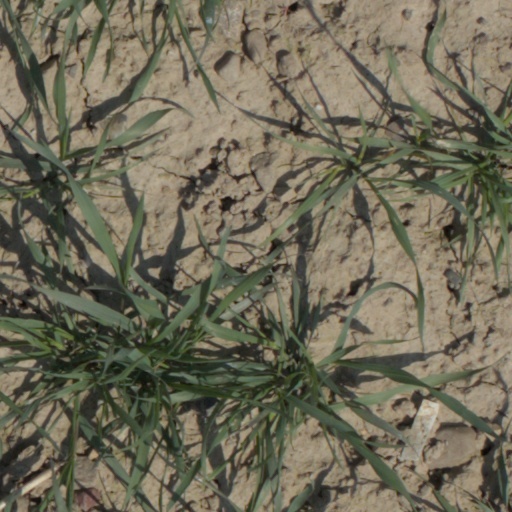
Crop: wheat